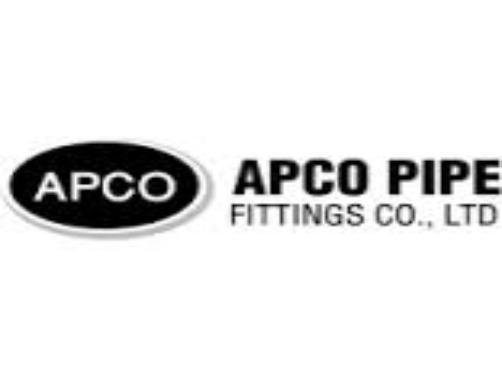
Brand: APCO
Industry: Others